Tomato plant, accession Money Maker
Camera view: horizontal (90 deg, fisheye); turntable rotation: 120 degrees
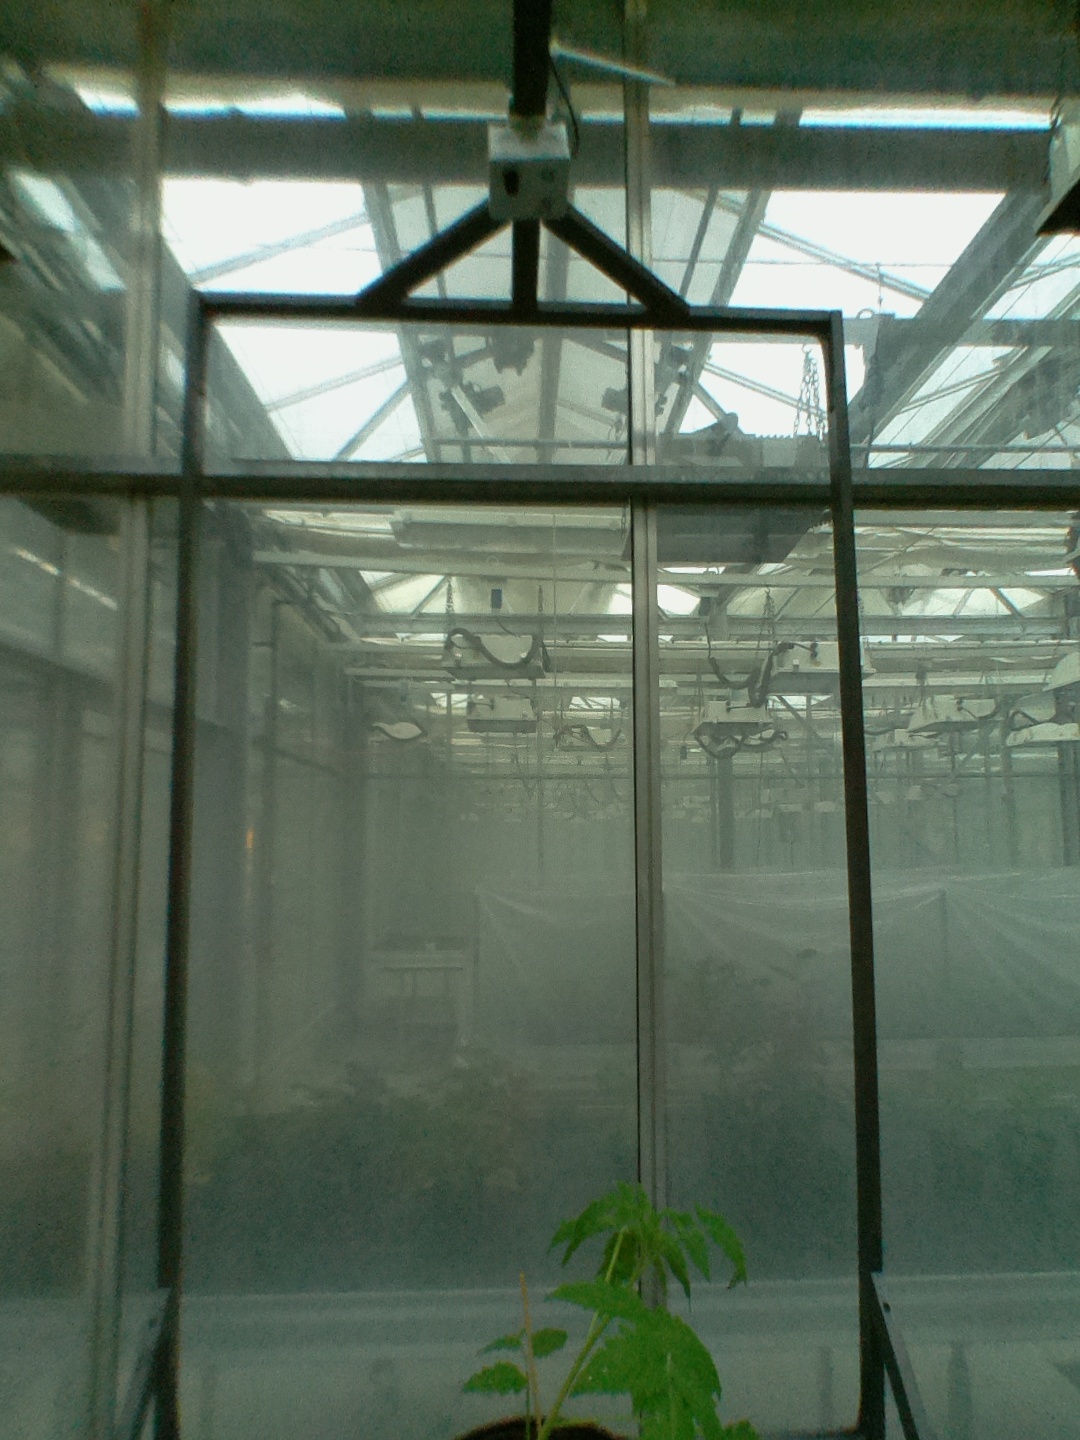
BBCH growth stage 13: 6 of true leaves visible